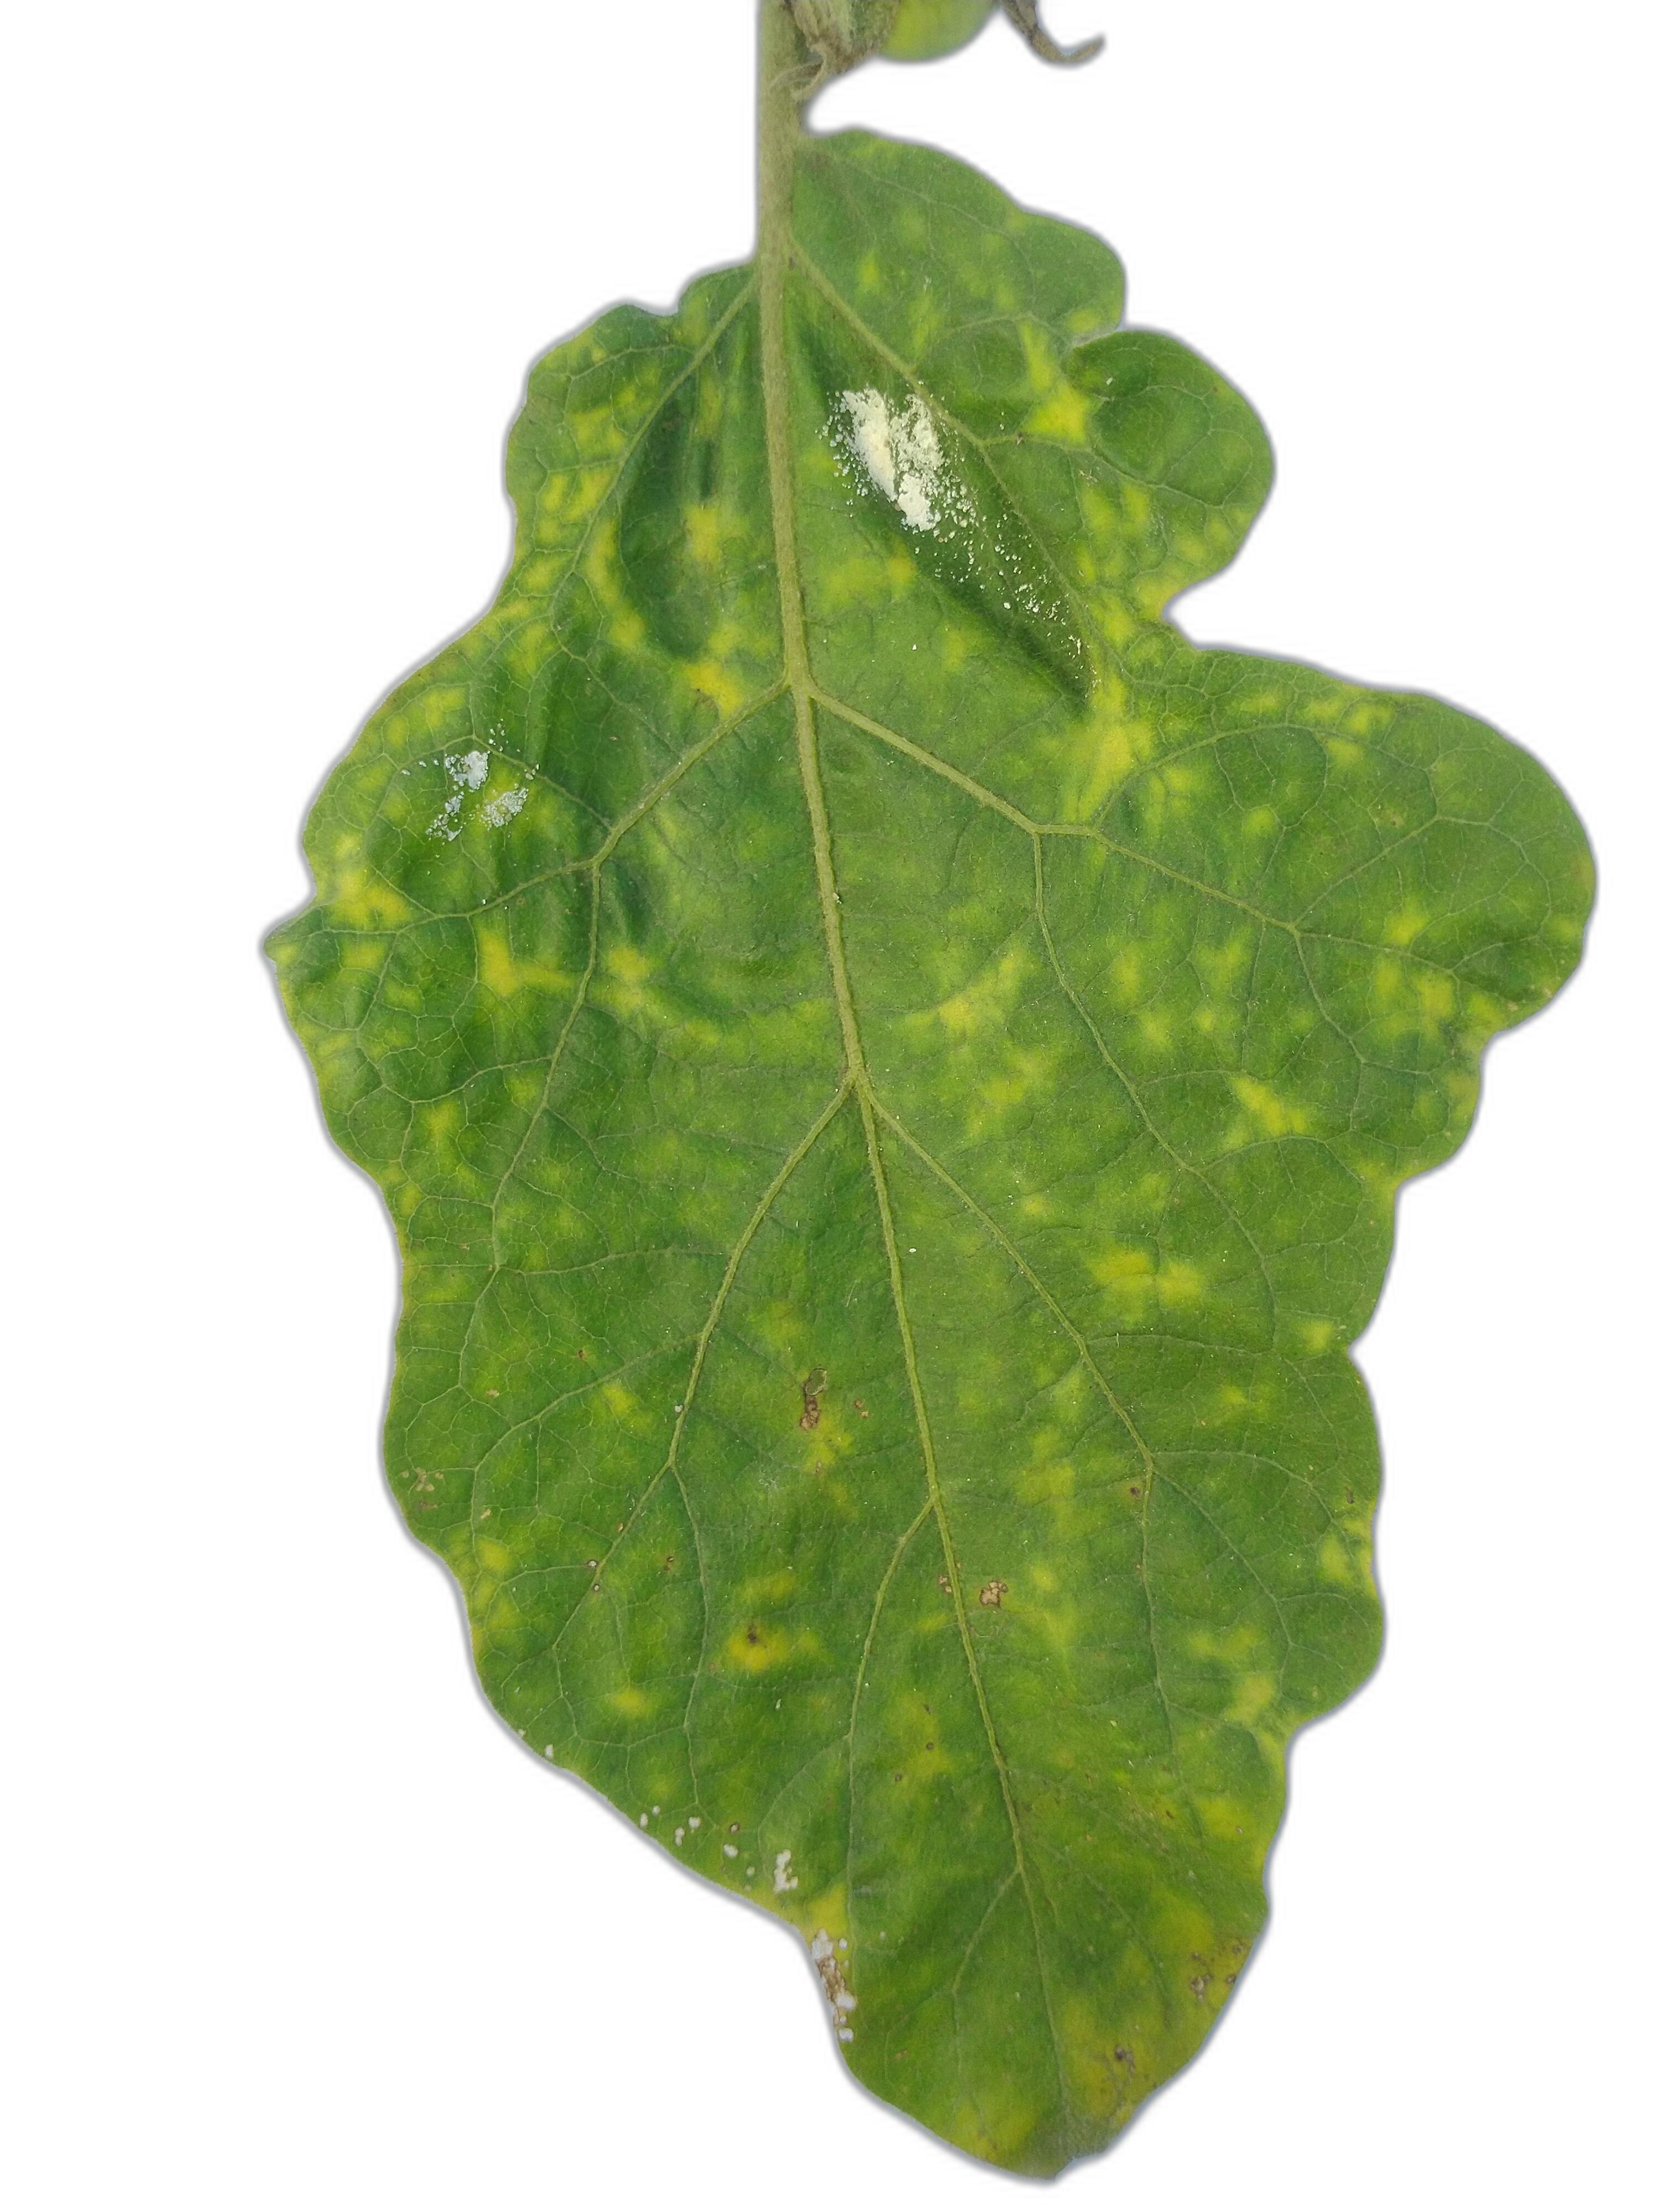
Label: Mosaic Virus Disease